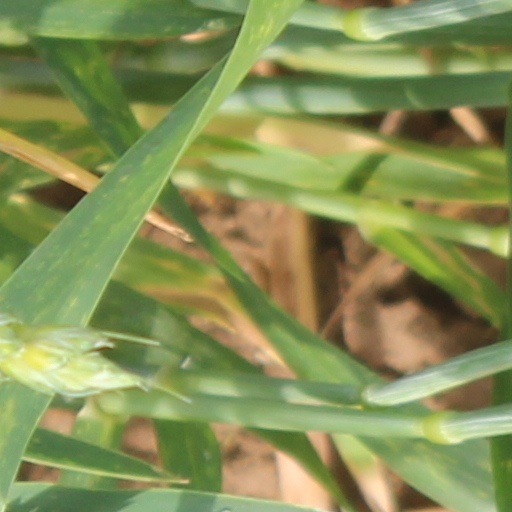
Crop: wheat